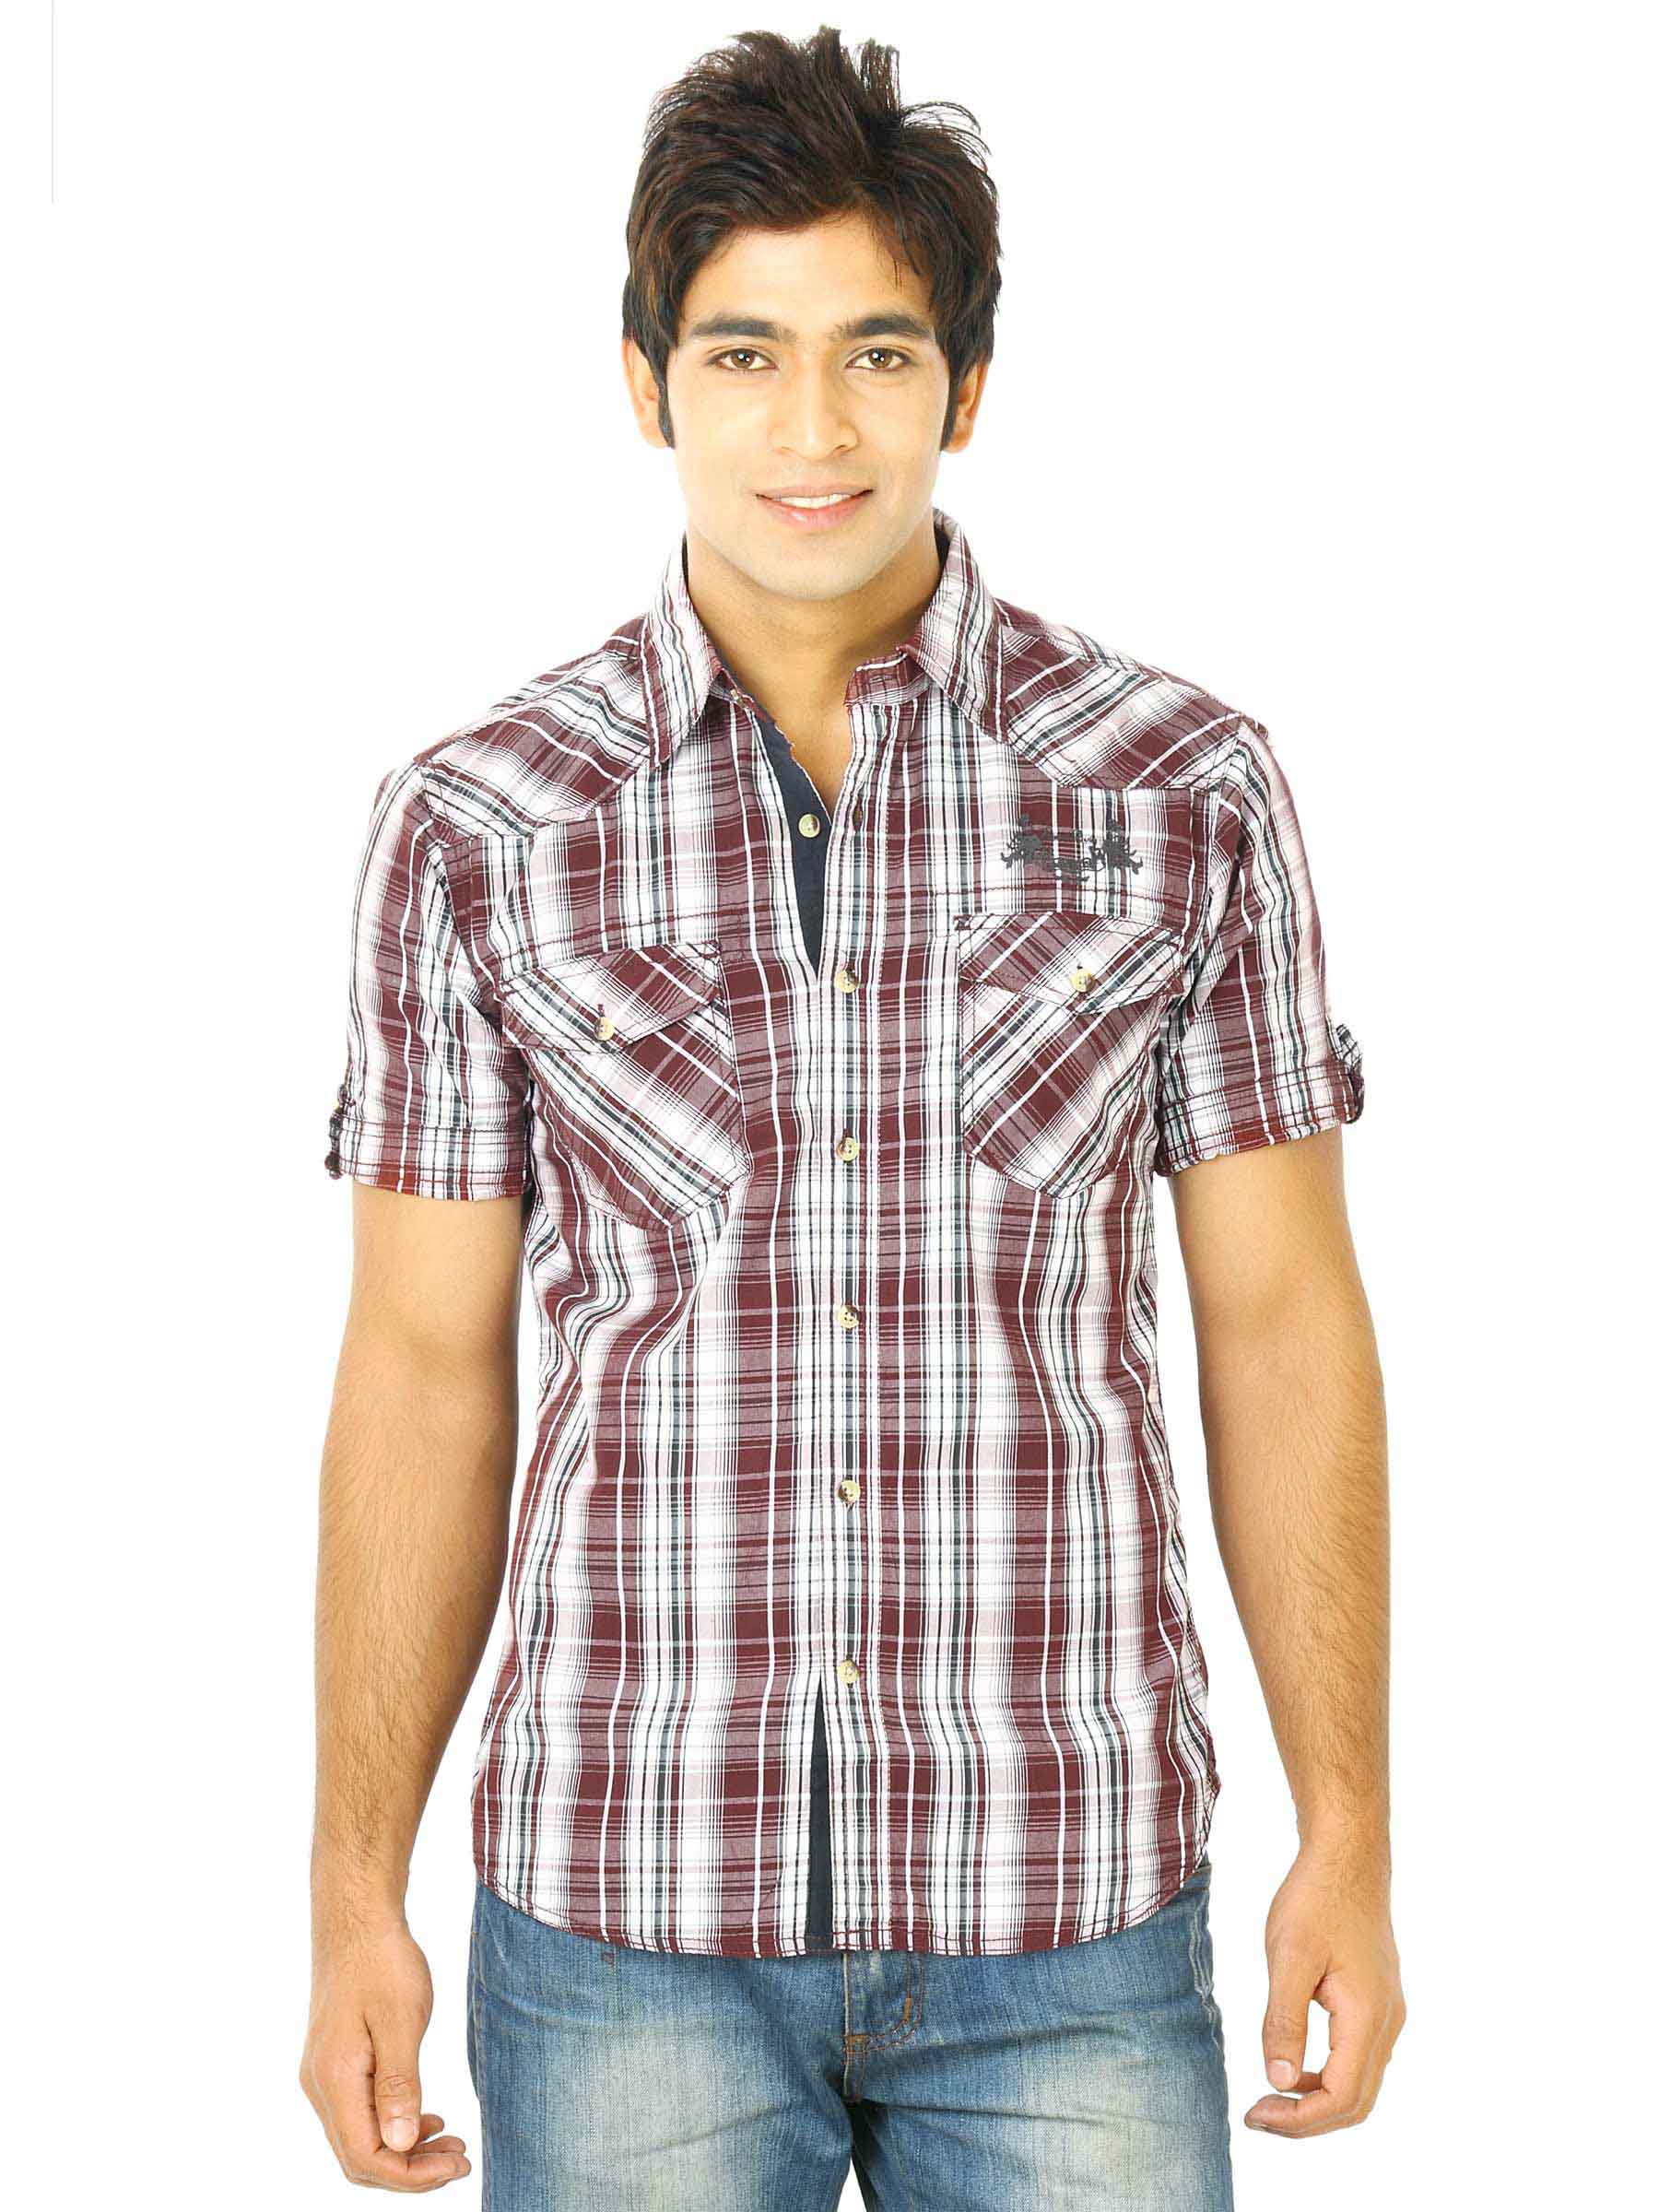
Flying Machine Men Ydc Maroon Shirts
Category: Apparel / Topwear / Shirts
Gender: Men
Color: Maroon
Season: Fall 2011
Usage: Casual